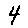
Label: 4